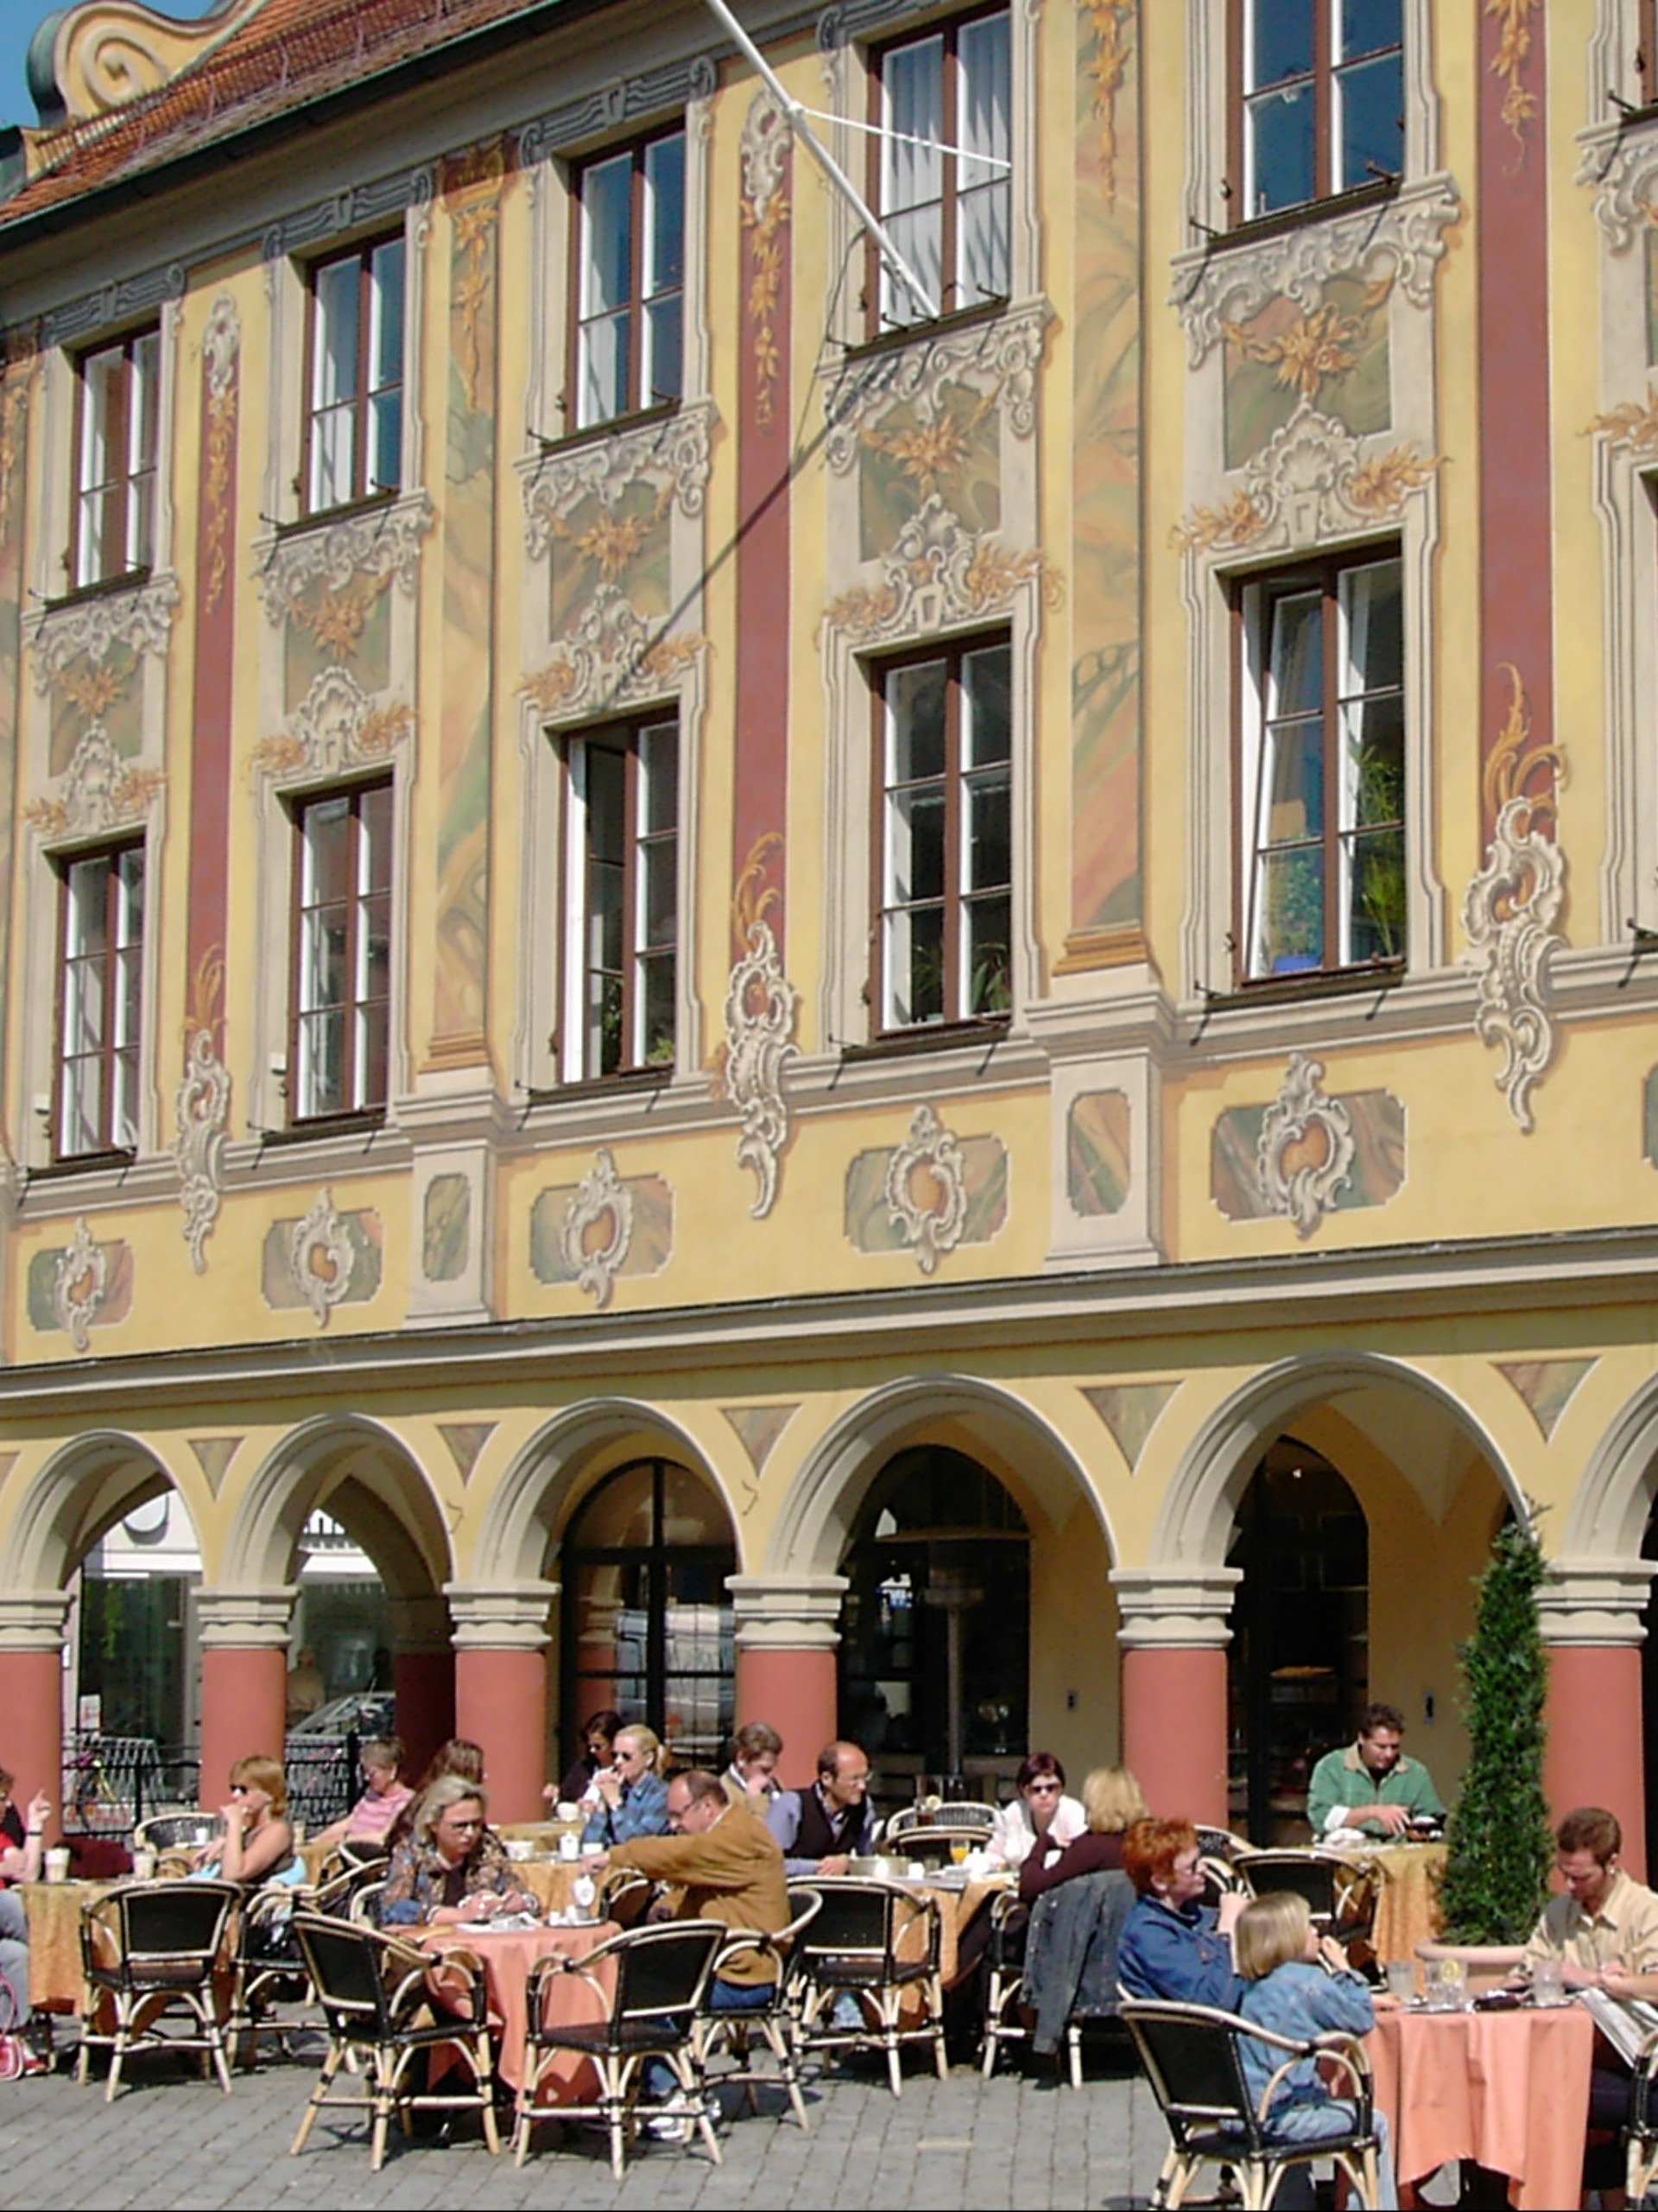
palace, facade, arcades, memmingen, street cafe, magnificent fa ade, mediterranean flair